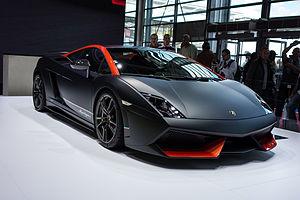
Filippo Perini est un designer automobile italien du groupe Volkswagen, directeur du design d'Italdesign depuis 2016, ex designer-directeur du design Alfa Romeo, puis Audi, puis Lamborghini de 2004 à 2016.